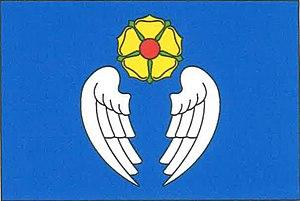
Bořetín est une commune du district de Jindřichův Hradec, dans la région de Bohême-du-Sud, en République tchèque. Sa population s'élevait à 107 habitants en 2020.